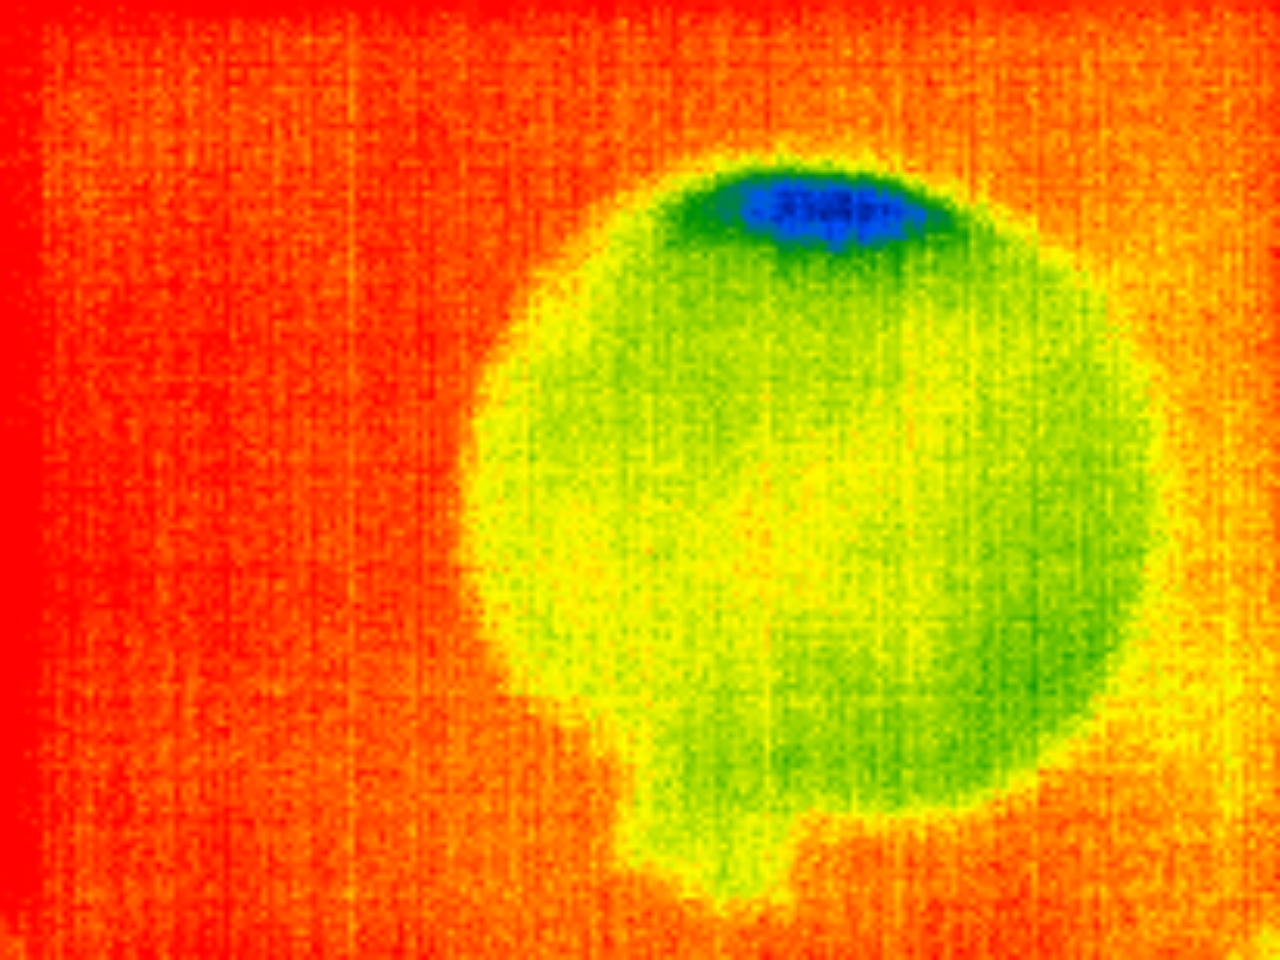
Label: Minor Defect